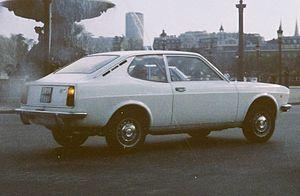
La FIAT 128 Coupé, parfois aussi appelée Fiat 128 Sport ou Fiat 128 Sport Coupé, était la version coupé de la Fiat 128, produite par le constructeur turinois de 1971 à 1978.